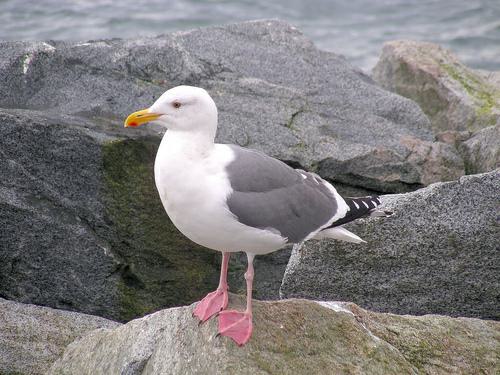
A photo of a western gull